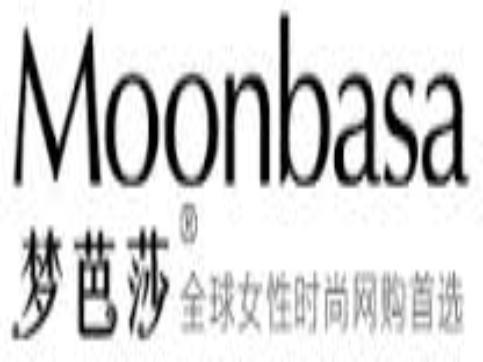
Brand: moonbasa
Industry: Clothes